Sky position (RA, Dec in degrees): 219.644, 4.294
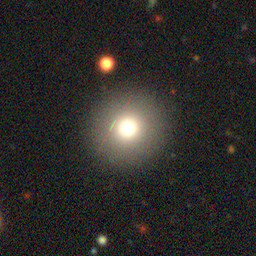
Galaxy morphology: Round Smooth Galaxies